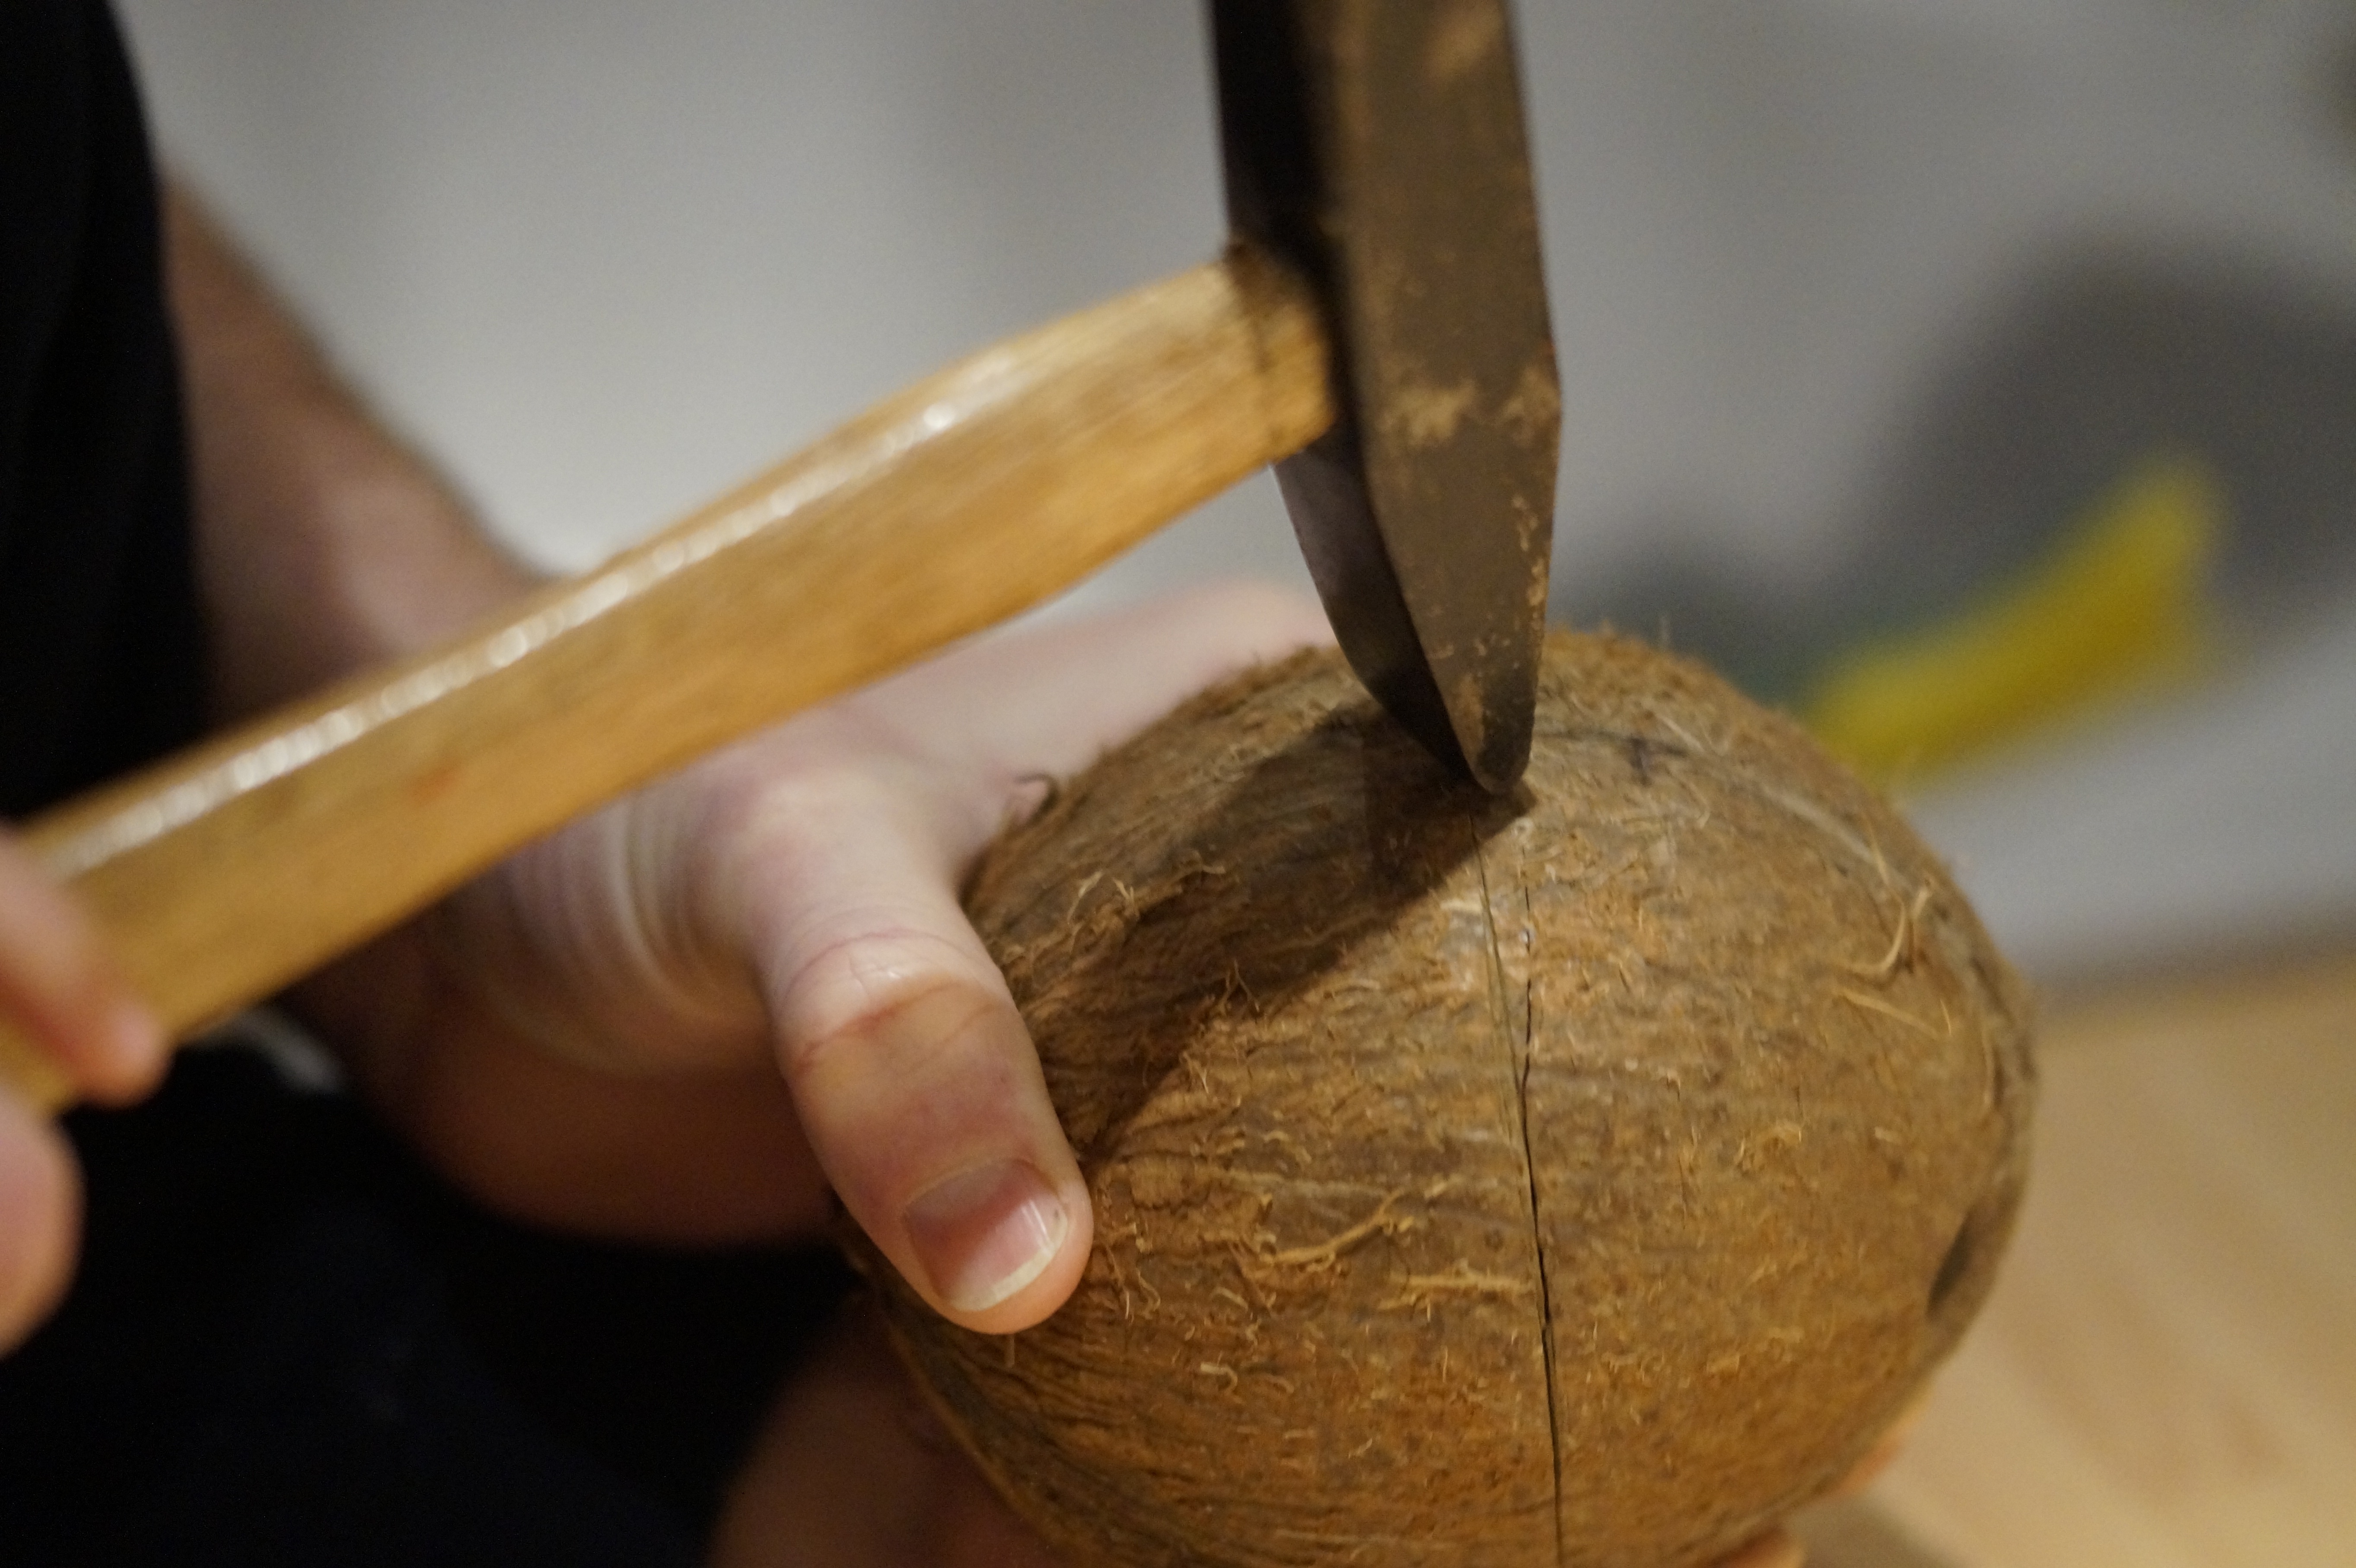
open, wood, hammer, material, shell, coconut, hard, breaking point, open coconut, to breaking point, coconut shell